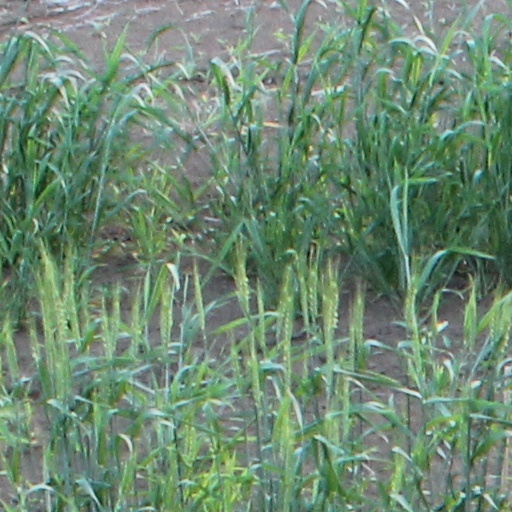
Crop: wheat